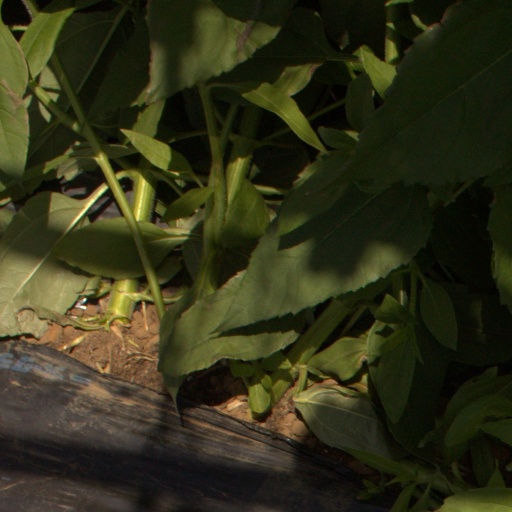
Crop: Jerusalem artichoke